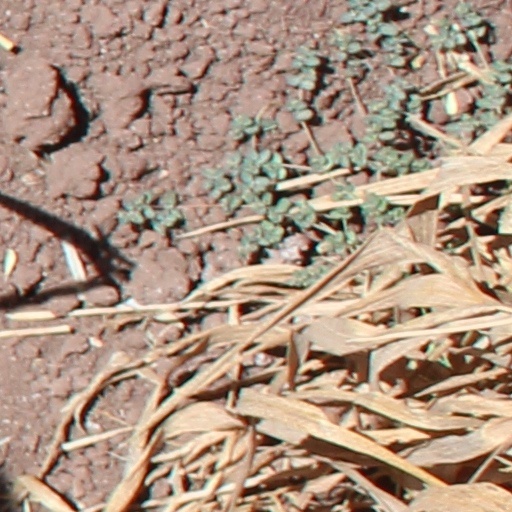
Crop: wheat